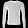
Label: Pullover